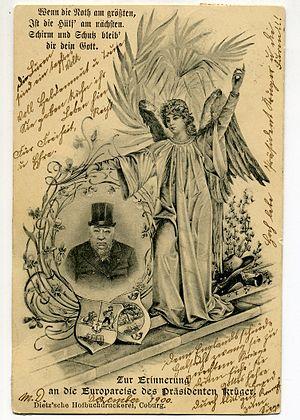
Daniel François Malan est un pasteur de l'Église réformée hollandaise, journaliste et homme politique sud-africain, premier ministre de l'Union Sud-africaine de 1948 à 1954, période durant laquelle son gouvernement instaure la politique d'apartheid.